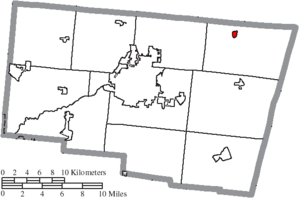
Le village de Catawba est situé dans le comté de Clark, dans l’État de l’Ohio, aux États-Unis. Lors du recensement de 2010, sa population s’élevait à 272 habitants.